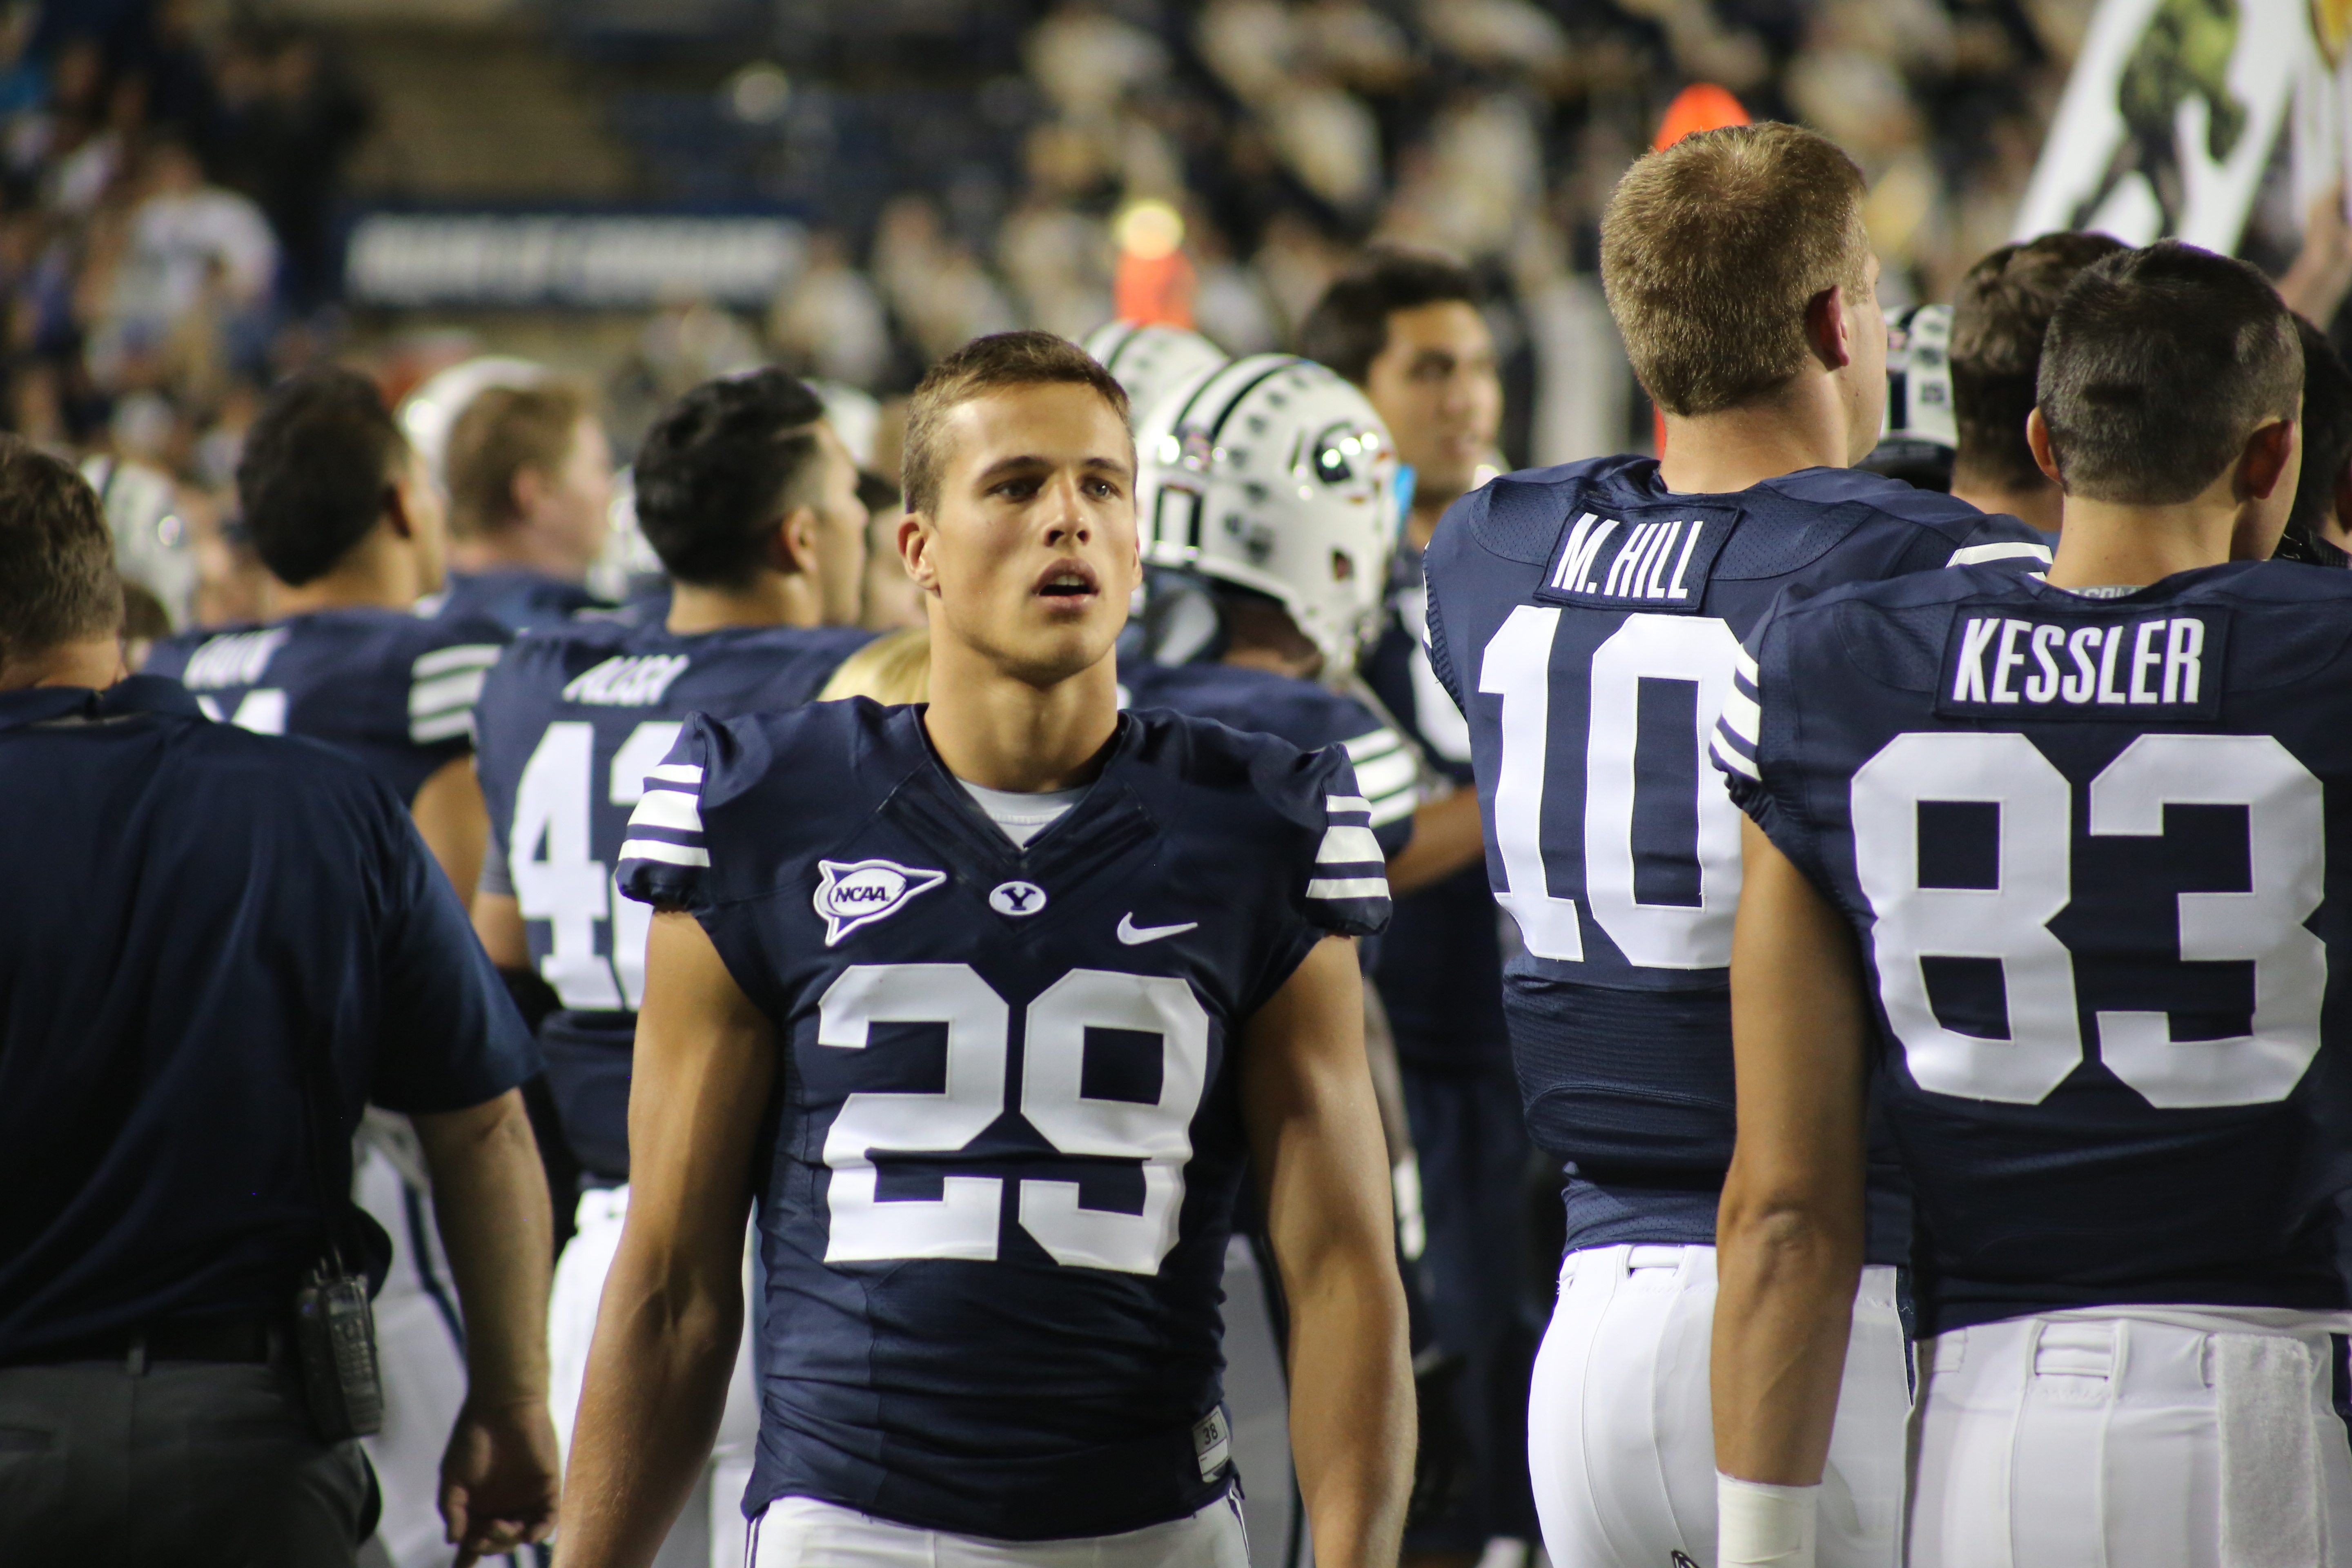
people, sport, field, game, soccer, football, player, men, team, american football, sports, uniform, championship, players, athletes, football player, ball game, team sport